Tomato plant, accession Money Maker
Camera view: vertical (180 deg); turntable rotation: 240 degrees
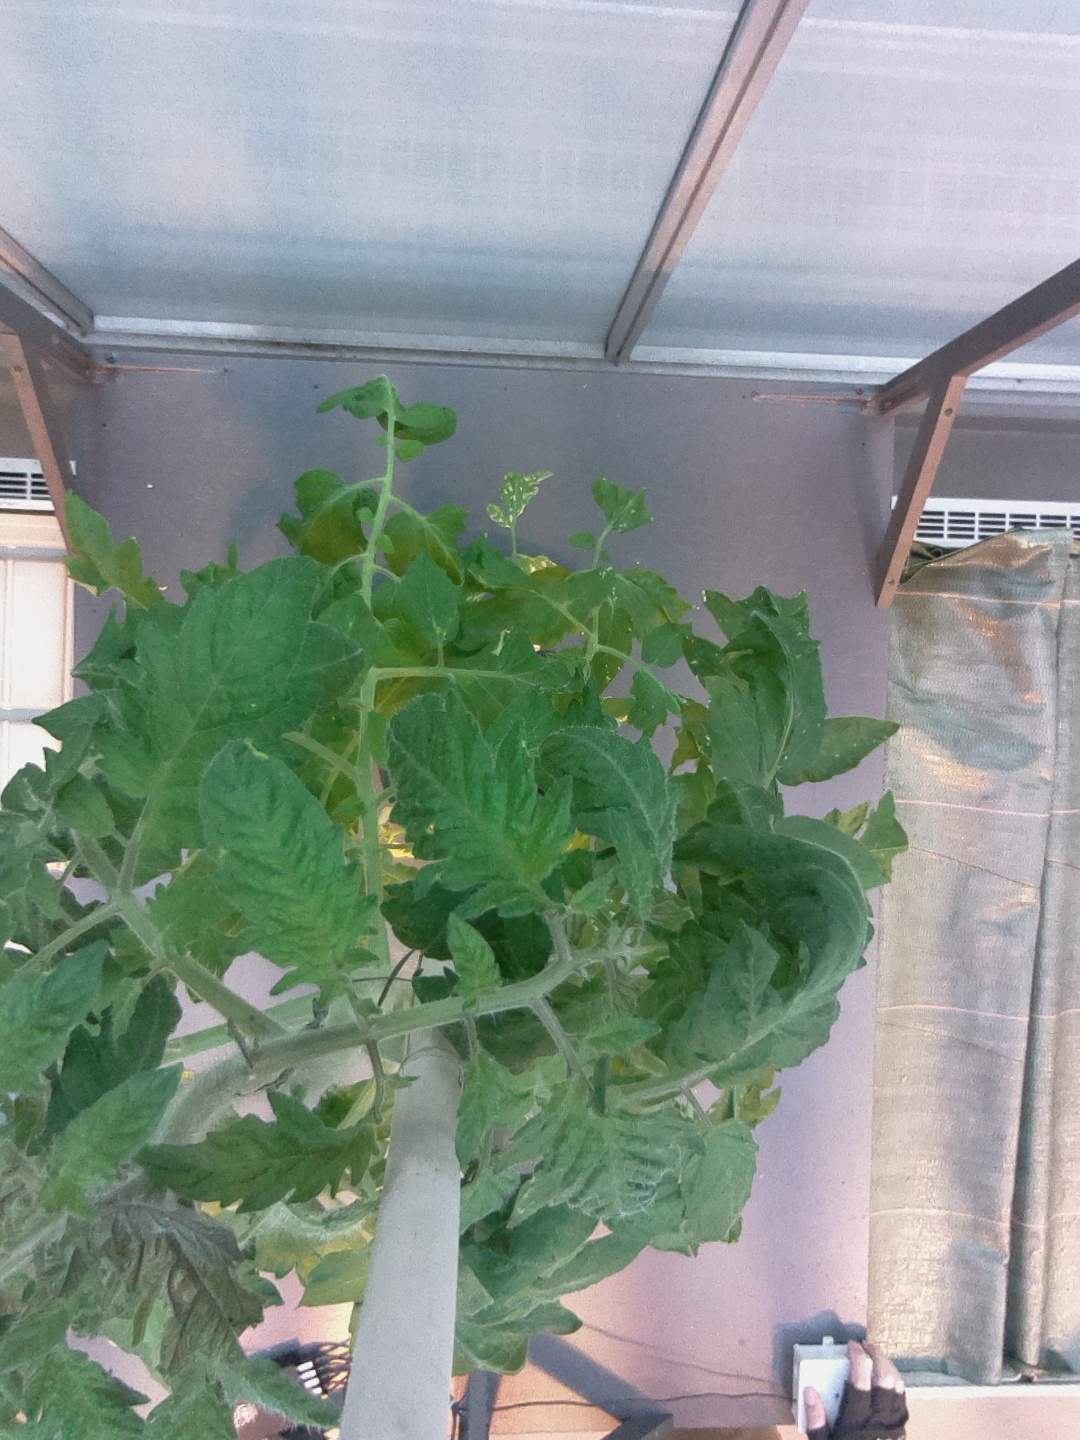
BBCH growth stage 63: 30%-40% of flowers open